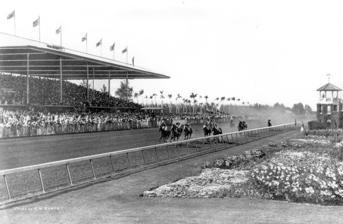
Building: Hialeah Park Race Track
Country: United States of America
Year built: 1922
Hialeah Park Race Track Hialeah Park, c. 1930 Location 2200 E 4th Avenue Hialeah , Florida Owned by John Brunetti Date opened 1922, 2013 (reopening) Race type Quarter Horse Official website United States historic place Hialeah Park Race Track U.S. National Register of Historic Places Show map of Miami Show map of Florida Show map of the United States Coordinates 25°50′53″N 80°16′42″W / 25.84806°N 80.27833°W / 25.84806; -80.27833 NRHP reference No. 79000664 (1979) 88003477 (1988) Designated NRHP March 5, 1979 January 12, 1988 (eligible as NHL ) The Hialeah Park Race Track (also known as the Hialeah Race Track or Hialeah Park ) is a historic racetrack in Hialeah , Florida . Its site covers 40 square blocks of central-east side Hialeah from Palm Avenue east to East 4th Avenue, and from East 22nd Street on the south to East 32nd Street on the north. It was added to the U.S. National Register of Historic Places in 1979. The facility is served by the Miami Metrorail at the Hialeah Station at Palm Avenue and East 21st Street. History Aerial image, 1940 The Hialeah Park Race Track is one of the oldest existing recreational facilities in southern Florida. Originally opened in 1922 by aviation pioneer Glenn Curtiss and his partner, Missouri cattleman James H. Bright, as part of their development of the town of Hialeah, Florida , Hialeah Park opened as a greyhound racing track operated by the Miami Kennel Club. The Miami Jockey Club launched Hialeah's Thoroughbred horse racing track on January 25, 1925. The facility was severely damaged by the 1926 hurricane and in 1930 was sold to Philadelphia horseman Joseph E. Widener . With Kentucky horseman Col. Edward R. Bradley as an investor, Widener hired architect Lester W. Geisler to design a complete new grandstand and Renaissance Revival clubhouse facilities along with landscaped gardens of native flora and fauna and a lake in the infield that Widener stocked with flamingos . Hailed as one of the most beautiful racetracks in the world, Hialeah Park officially opened on January 14, 1932. An Australian totalisator for accepting parimutuel betting was the first to be installed in America. The park became so famous for its flamingo flocks that it has been officially designated a sanctuary for the American Flamingo by the Audubon Society . On January 16, 1936, Hialeah Park became the first thoroughbred horse racing venue to install a photo-finish camera, revolutionizing the accuracy of race results in the sport. Winston Churchill at Hialeah Park, 1946 Image showing the restoration of the main club house in 2009 In 1987, the horse-racing movie Let It Ride , with Richard Dreyfuss , Teri Garr , and Jennifer Tilly , had most of its principal film photography shot at Hialeah Park. Hialeah Park also made an appearance in Public Enemies but most scenes were shot in the Midwest. The Champ (1979) with Jon Voight , Faye Dunaway and Ricky Schroder filmed scenes on Flamingo Day, 3/4/78. Hialeah Park Racetrack was listed on the National Register of Historic Places on March 2, 1979. On January 12, 1988, the property was determined eligible for designation as a National Historic Landmark by the Secretary of the Interior. In 2001, Hialeah Park stopped hosting racing after a change in state law kept it from having exclusive dates in its competition with Gulfstream Park and Calder Race Course . Consequently, owner John Brunetti closed Hialeah Park to the public. The filly Cheeky Miss won the last thoroughbred race run at Hialeah on May 22, 2001. Among the races the track hosted was the appropriately named Flamingo Stakes , an important stepping stone to the Kentucky Derby for 3-year-old horses, and the once prestigious Widener Handicap , a major race for horses four years and older that was the East Coast counterpart to the Santa Anita Handicap in California . Hialeah Park Race Track Thoroughbred flat stakes races Bahamas Stakes Black Helen Handicap Bougainvillea Handicap Columbiana Handicap Everglades Stakes Flamingo Stakes Hialeah Juvenile Stakes Hialeah Stakes Hialeah Turf Cup Handicap Hibiscus Stakes McLennan Handicap Palm Beach Handicap Royal Palm Handicap Seminole Handicap Widener Handicap Hialeah Park sign in 2016. In 2004, the Florida Division of Pari-Mutuel Wagering revoked Hialeah's thoroughbred permit because it did not hold races for the previous two years. As of 2013, its facilities remain intact except for the stables, which were demolished in early 2007. In 2006, the abandoned Hialeah Park site was considered to be a possible location for a new Florida Marlins Ballpark . In March 2009, it was announced that track owner John Brunetti was awarded a racing permit. Design firm EwingCole was selected to develop a master plan for renovation and further development, including a new casino.  A $40–$90 million restoration project was begun in mid-2009. On May 7, 2009, the Florida legislature agreed to a deal with the Seminole Tribe of Florida that allowed Hialeah Park to operate slot machines and run Quarter Horse races. The historic racetrack reopened on November 28, 2009, but only for quarter horse races. The park installed slot machines in January 2010 as part of a deal to allow for two calendar seasons of racing. The races ran until February 2, 2010. Only a portion of the park has been restored and an additional $30 million will be needed to complete this first phase of the project. The full transformation was expected to cost $1 billion since the plan included a complete redevelopment of the surrounding area including the construction of an entertainment complex to include a hotel, restaurants, casinos, stores and a theater. In June 2010 concerns were raised over the preservation of Hialeah Park's historical status as the planned development threatened to hurt Hialeah Park's potential as a National Historic Landmark . On August 14, 2013, Brunetti opened a new casino at Hialeah Park. The site continues to host winter Quarter Horse racing meets (using temporary stables). Hialeah Park, c. 1938 See also List of casinos in Florida References